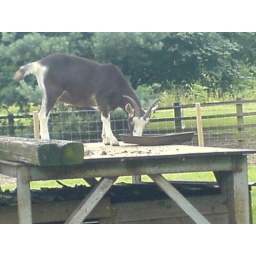
goat on a roof rain in the morning